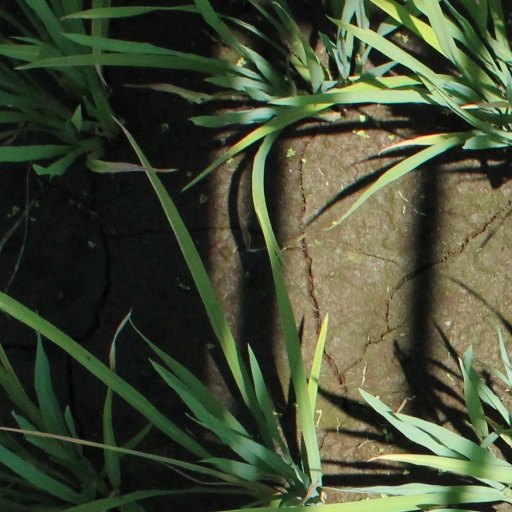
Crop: rice